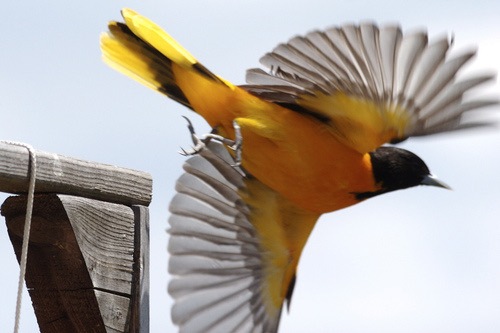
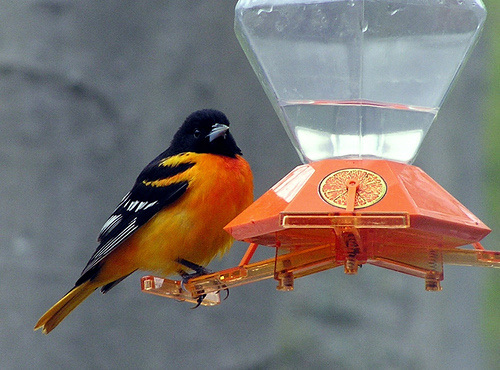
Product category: misc
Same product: yes